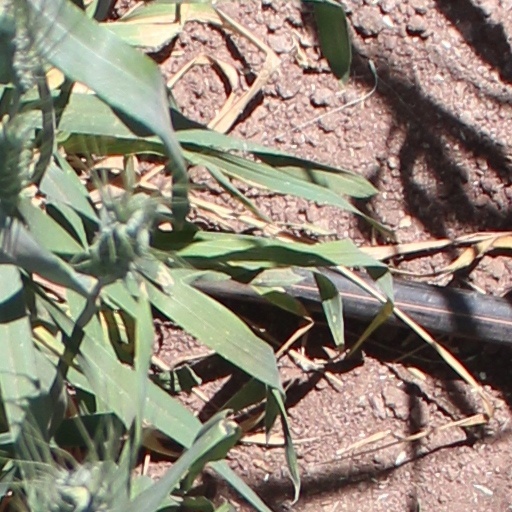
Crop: wheat